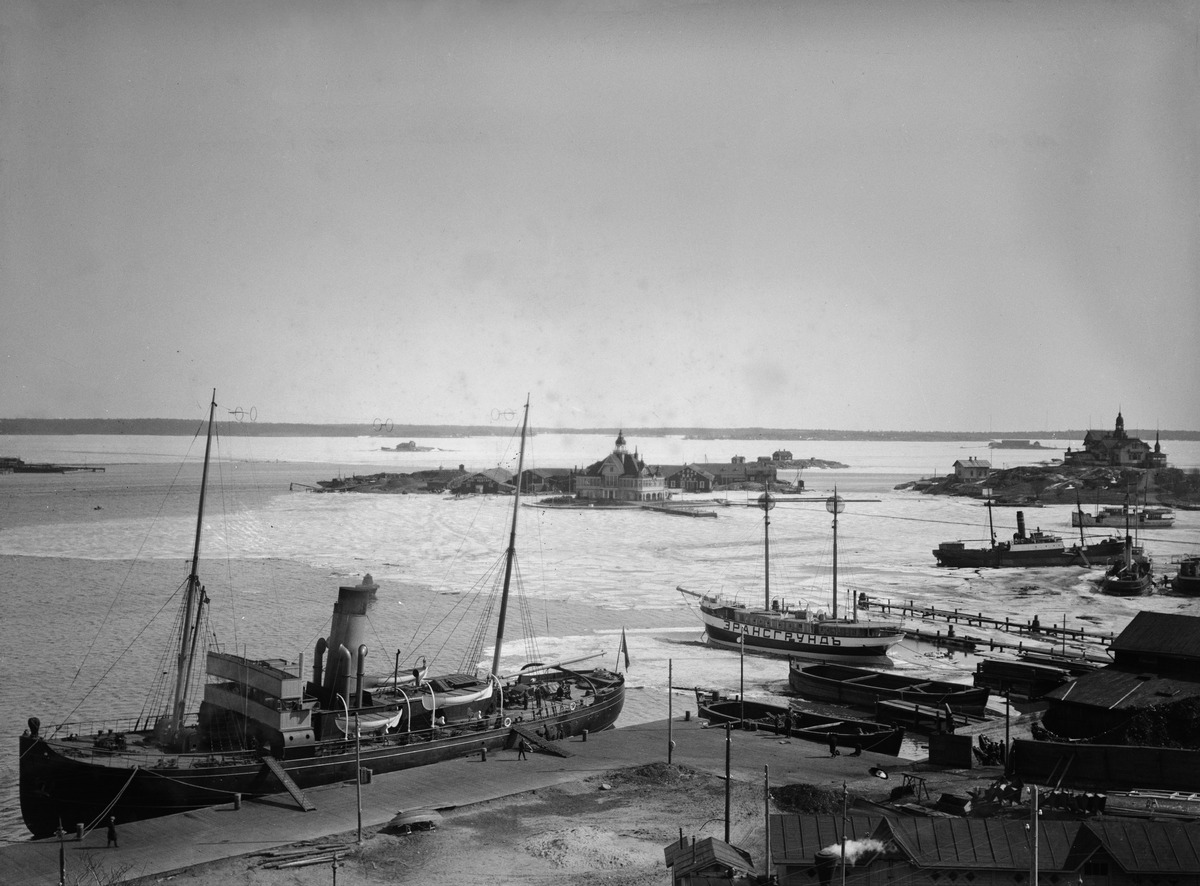
Keväinen näkymä Tähtitorninmäeltä kohti Valkosaarta ja Valkosaarenkaria
sisällön kuvaus: Keväinen näkymä Tähtitorninmäeltä kohti Valkosaarta ja Valkosaarenkaria. Etualalla Makasiinirantaa ja sen laitureita. Laiturissa vasemmalla etualalla höyryjäänmurtaja, oikealla hiiliproomuja ja vuonna 1892 valmistunut majakkalaiva Äransgrund.

Oikeassa reunassa taustalla näkyy Luoto eli Klippan. mustavalkoinen
Kuvaaja: Lindholm, Eino, valokuvaaja
Ajankohta: kuvausaika 1910 -luku
Paikka: Suomi, Uusimaa, Helsinki, Kaivopuisto Helsinki, Olympialaituri
Aiheet: laivat, veneet, proomut, jäänmurtajat, höyrylaivat, majakat, hirsirakennukset, meri, jää, hiili, kottikärryt, saaret, luodot, laiturit, satamat